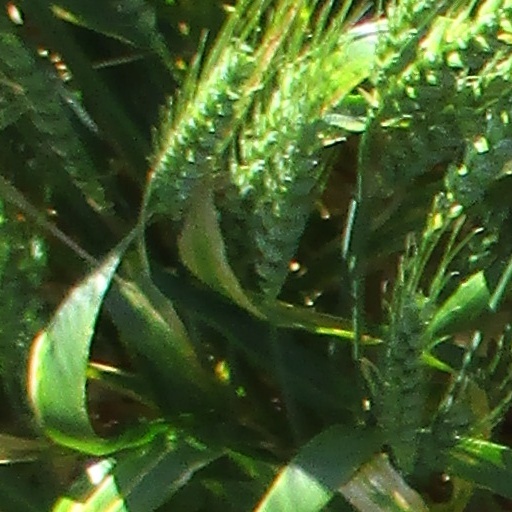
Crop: wheat